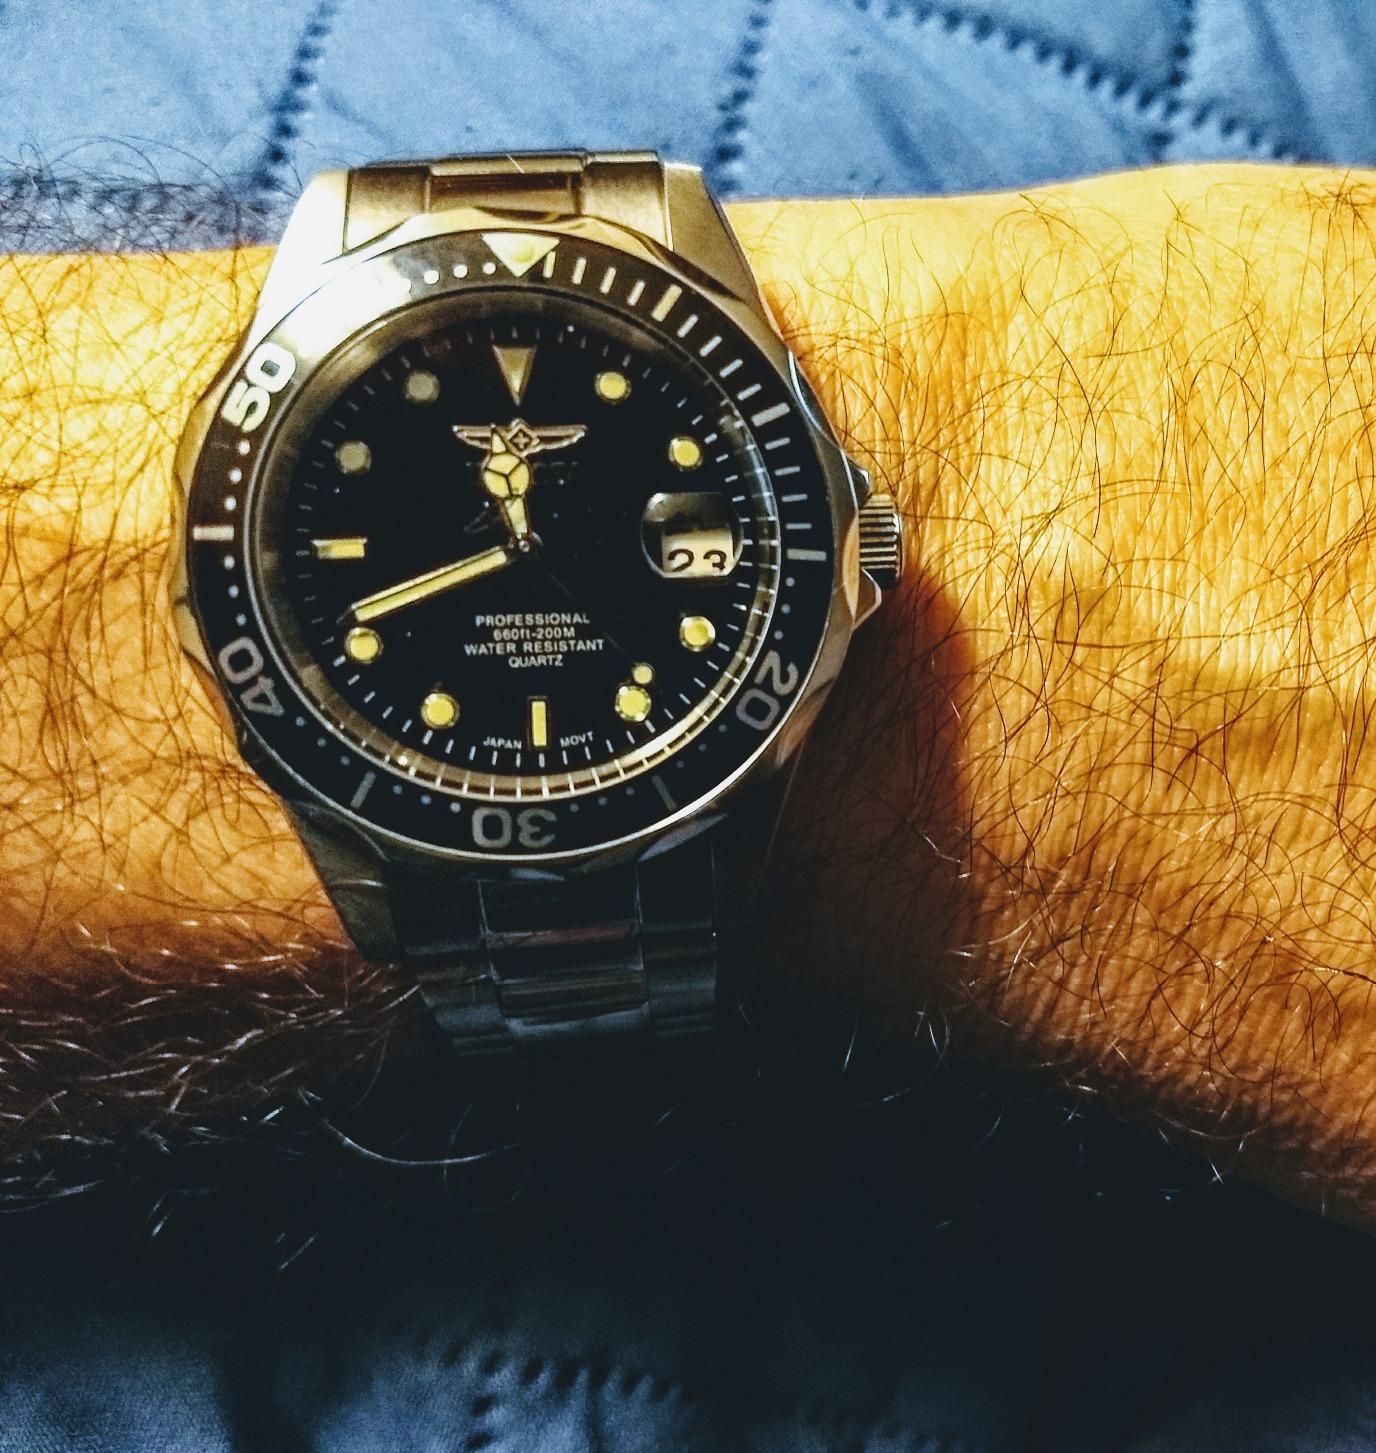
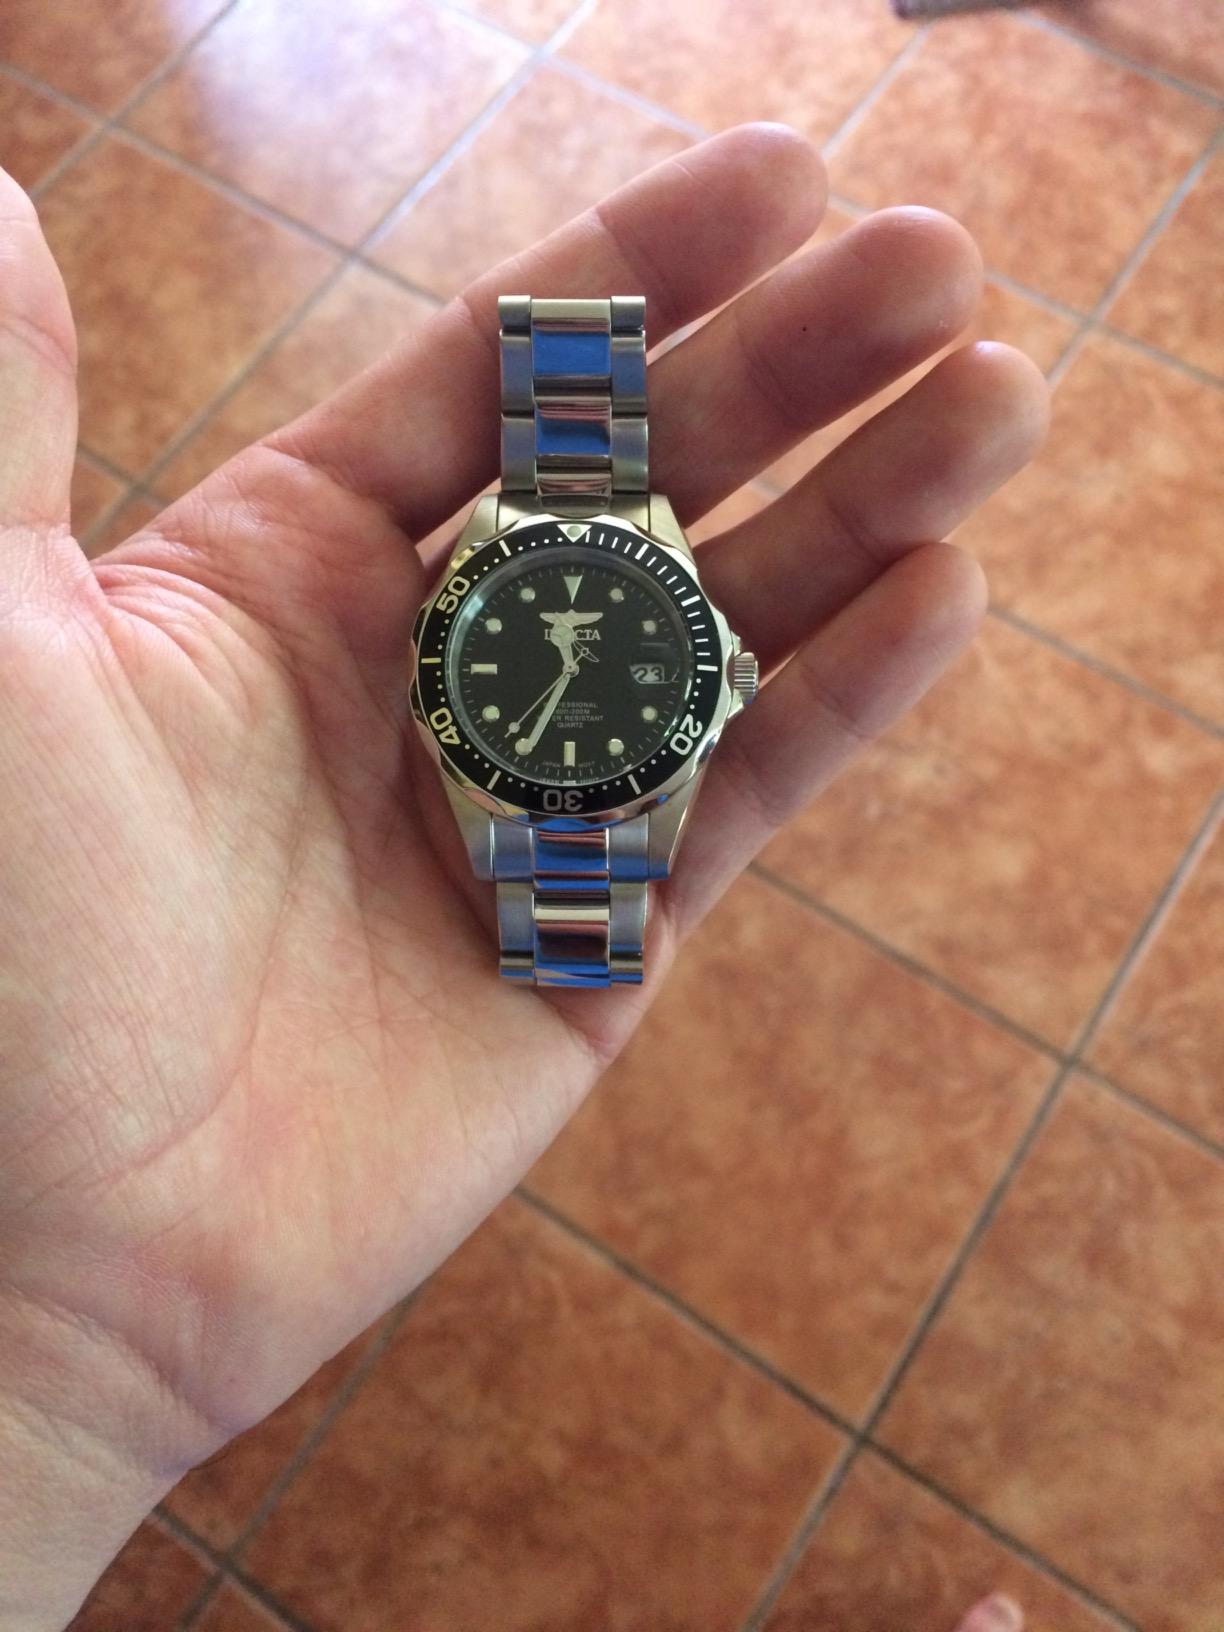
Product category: accessories_watch
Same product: yes